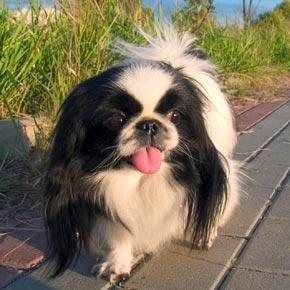
Japanese_spaniel